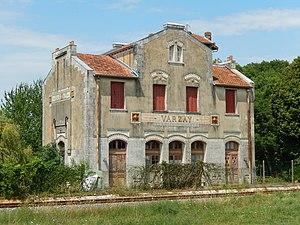
La gare ferroviaire de Varzay, aujourd'hui fermée au trafic.
Varzay est une commune du sud-ouest de la France, située dans le département de la Charente-Maritime. Ses habitants sont appelés les Varzéens et les Varzéennes.